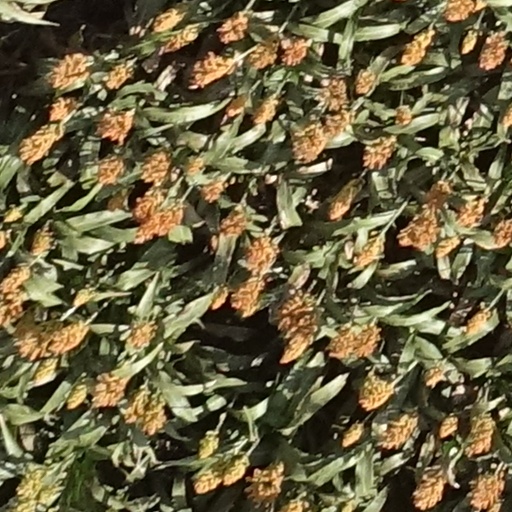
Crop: sorghum